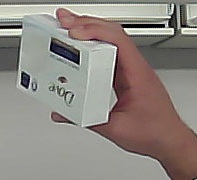
Product: dove_soap